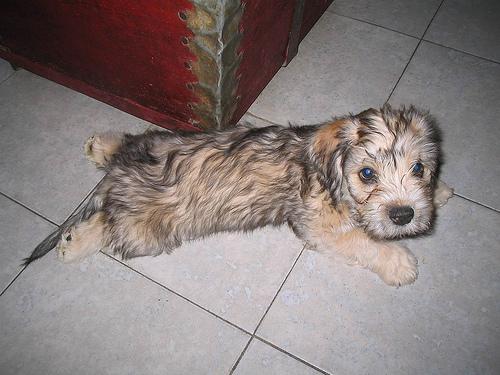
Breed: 211-n000052-Dandie_Dinmont